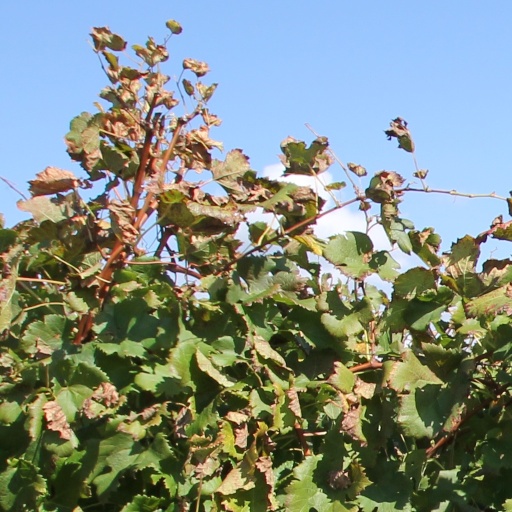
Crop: grape